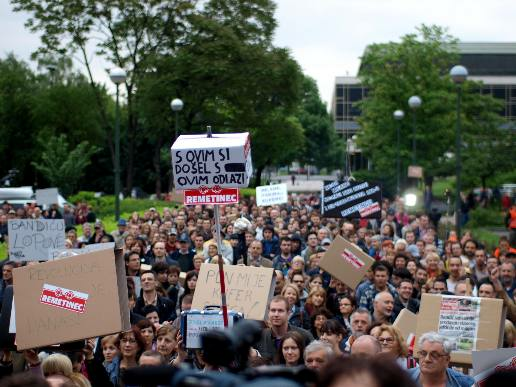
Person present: Yes